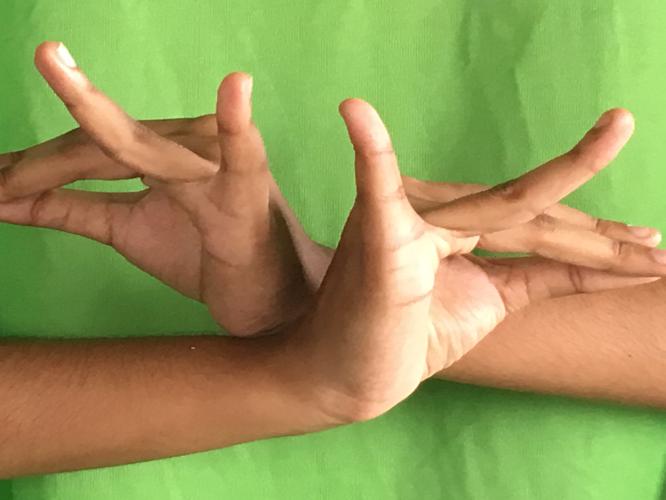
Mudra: Katakavardhana
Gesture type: double_hand